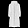
Label: Coat